Christopher Taylor (sprinter)

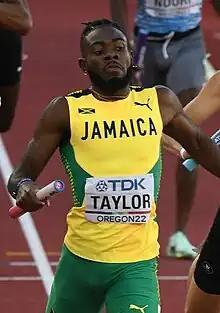
Taylor in 2022

Christopher Taylor (born 1 October 1999) is a Jamaican 400 metre runner. He won the 400 metres event at the 2015 World Youth Championships in Athletics in Cali, Colombia in 45.27 seconds, a Jamaica Youth Record. Taylor also won the U-18 400 metres at the 2015 CARIFTA Games in a championship record time of 46.64. On 19 March 2016, Christopher Taylor delivered an extraordinary performance at the ISSA High School Championships in Jamaica, breaking national records and making a massive contribution in bringing his school, Calabar High School, to their 7th consecutive victory. He also won the 2018 Jamaica Senior National Championships with a personal best and NJR of 44.88.